Karabakh dialect

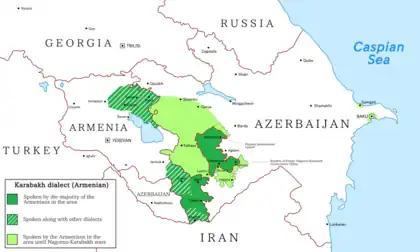
Situation of the dialect just prior to the Flight of Nagorno-Karabakh Armenians

The Karabakh dialect ("Ġarabaġi barbař"), also known as the Artsakh dialect (Արցախի բարբառ, "Arc'axi barbař") is an ancient Eastern Armenian dialect with a unique phonetic and syntactic structure. It was mainly spoken in the region of Nagorno-Karabakh prior to the 2023 Flight of Nagorno-Karabakh Armenians. Today, it is spoken in parts of southern and northeastern Armenia, as well as by the refugees of Nagorno-Karabakh who since 2023 have settled in various cities and villages throughout Armenia.